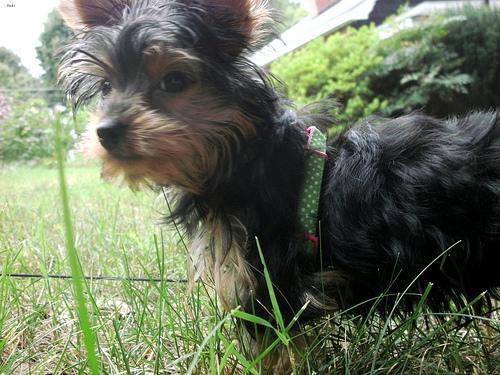
yorkshire terrier